Charles Patrick Graves

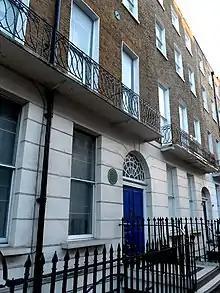
102 Gloucester Place, Marylebone, London

On 17 December 1929 he married Margaret Ethel Leigh (1901–1962) a paediatric nurse. Among their wedding guests were Stanley Baldwin and Rudyard Kipling. They had been a couple five years prior to the marriage during which time he persuaded her to try her hand at writing. She became a part-time journalist, writing under the pen-name Jane Gordon, and she later wrote a number of books. She was earning £500 from her writing and he £1,750 per annum when they married in 1929. The newly-weds moved into a large Regency style terrace house at 70 (later 102) Gloucester Place, London, where they employed four servants. Early in the marriage his wife realised he was careless with money and she took charge of their household finances.